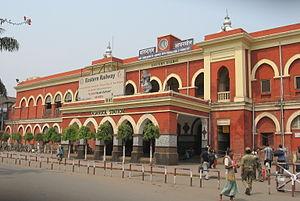
Asansol est une ville de l'État du Bengale-Occidental, en Inde. Elle est la deuxième plus grande ville de l'État après la capitale, Calcutta. Asansol est l'une des villes qui connaît le développement le plus rapide du pays.